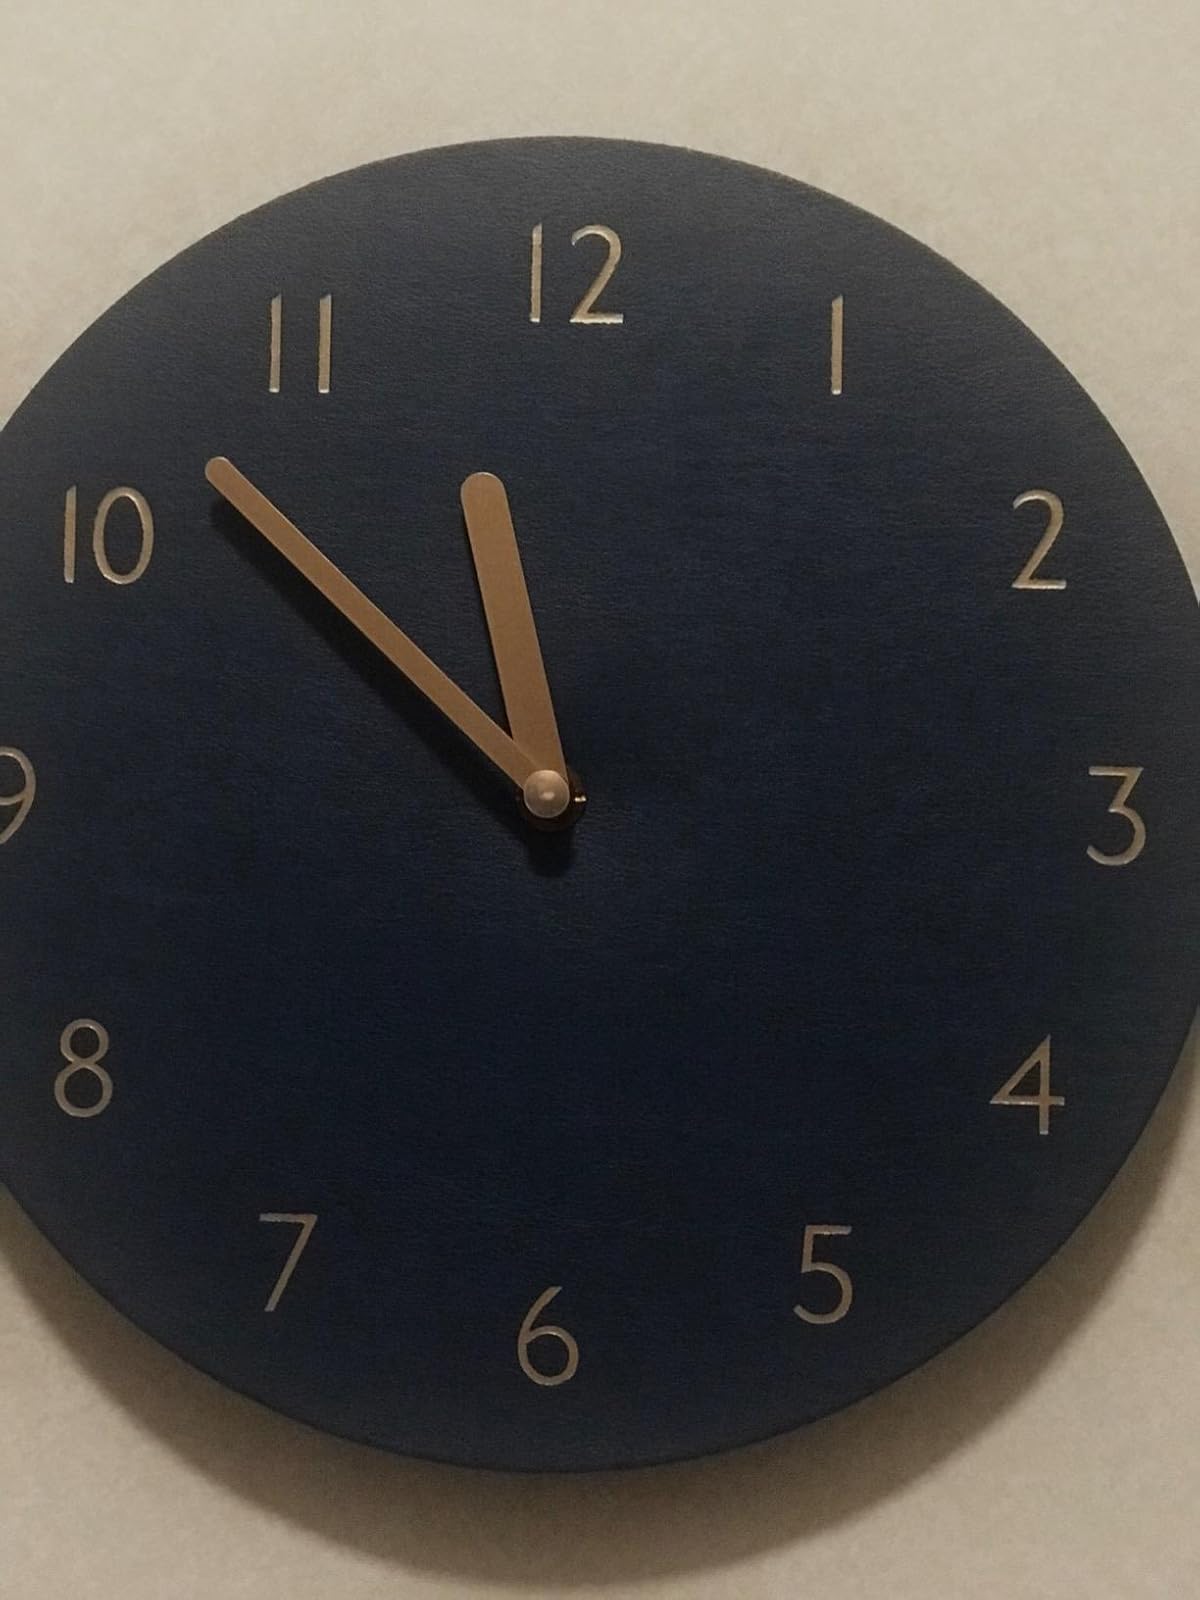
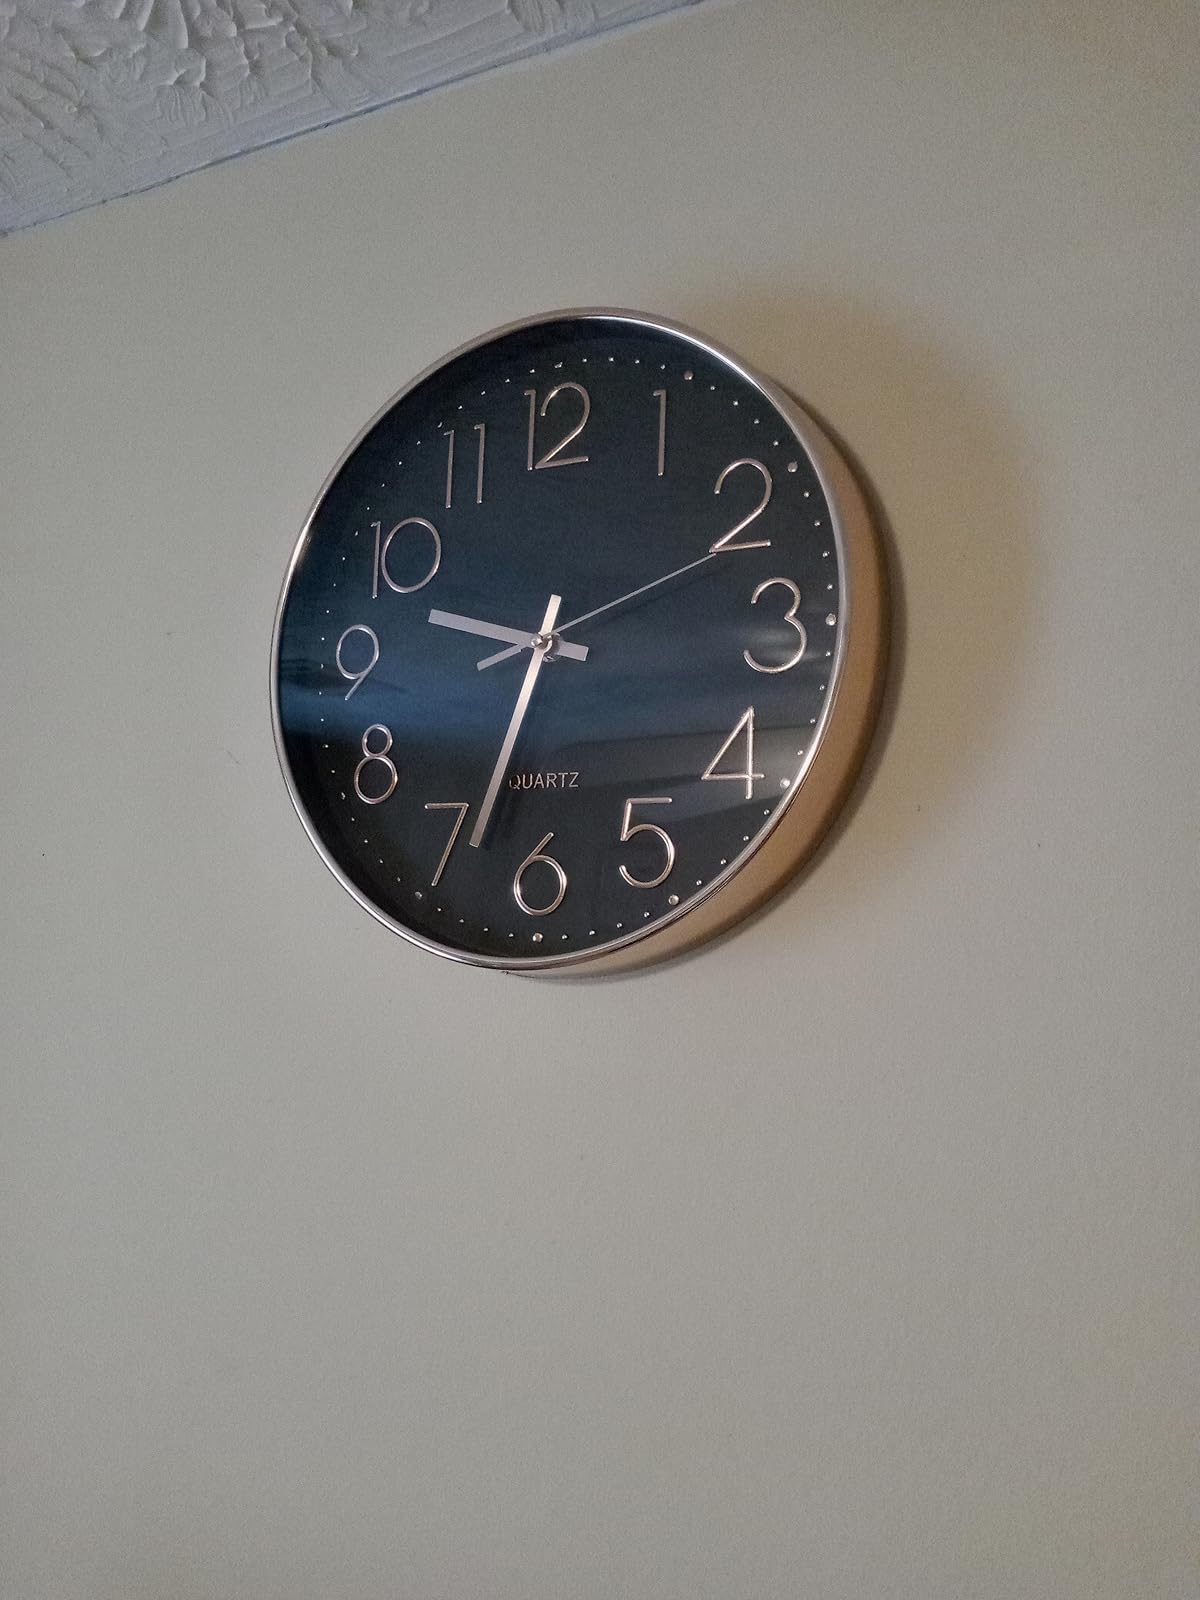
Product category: clock
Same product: no